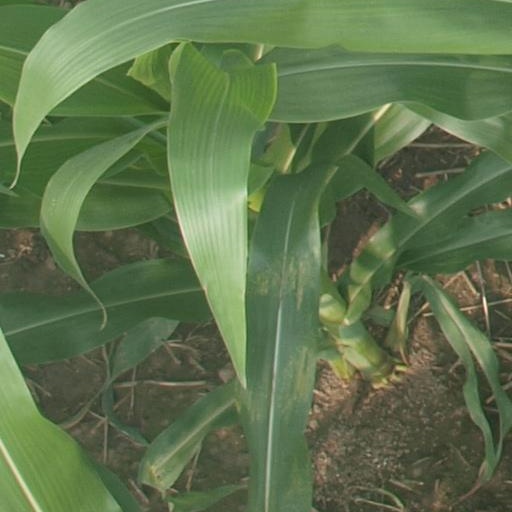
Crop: maize; corn